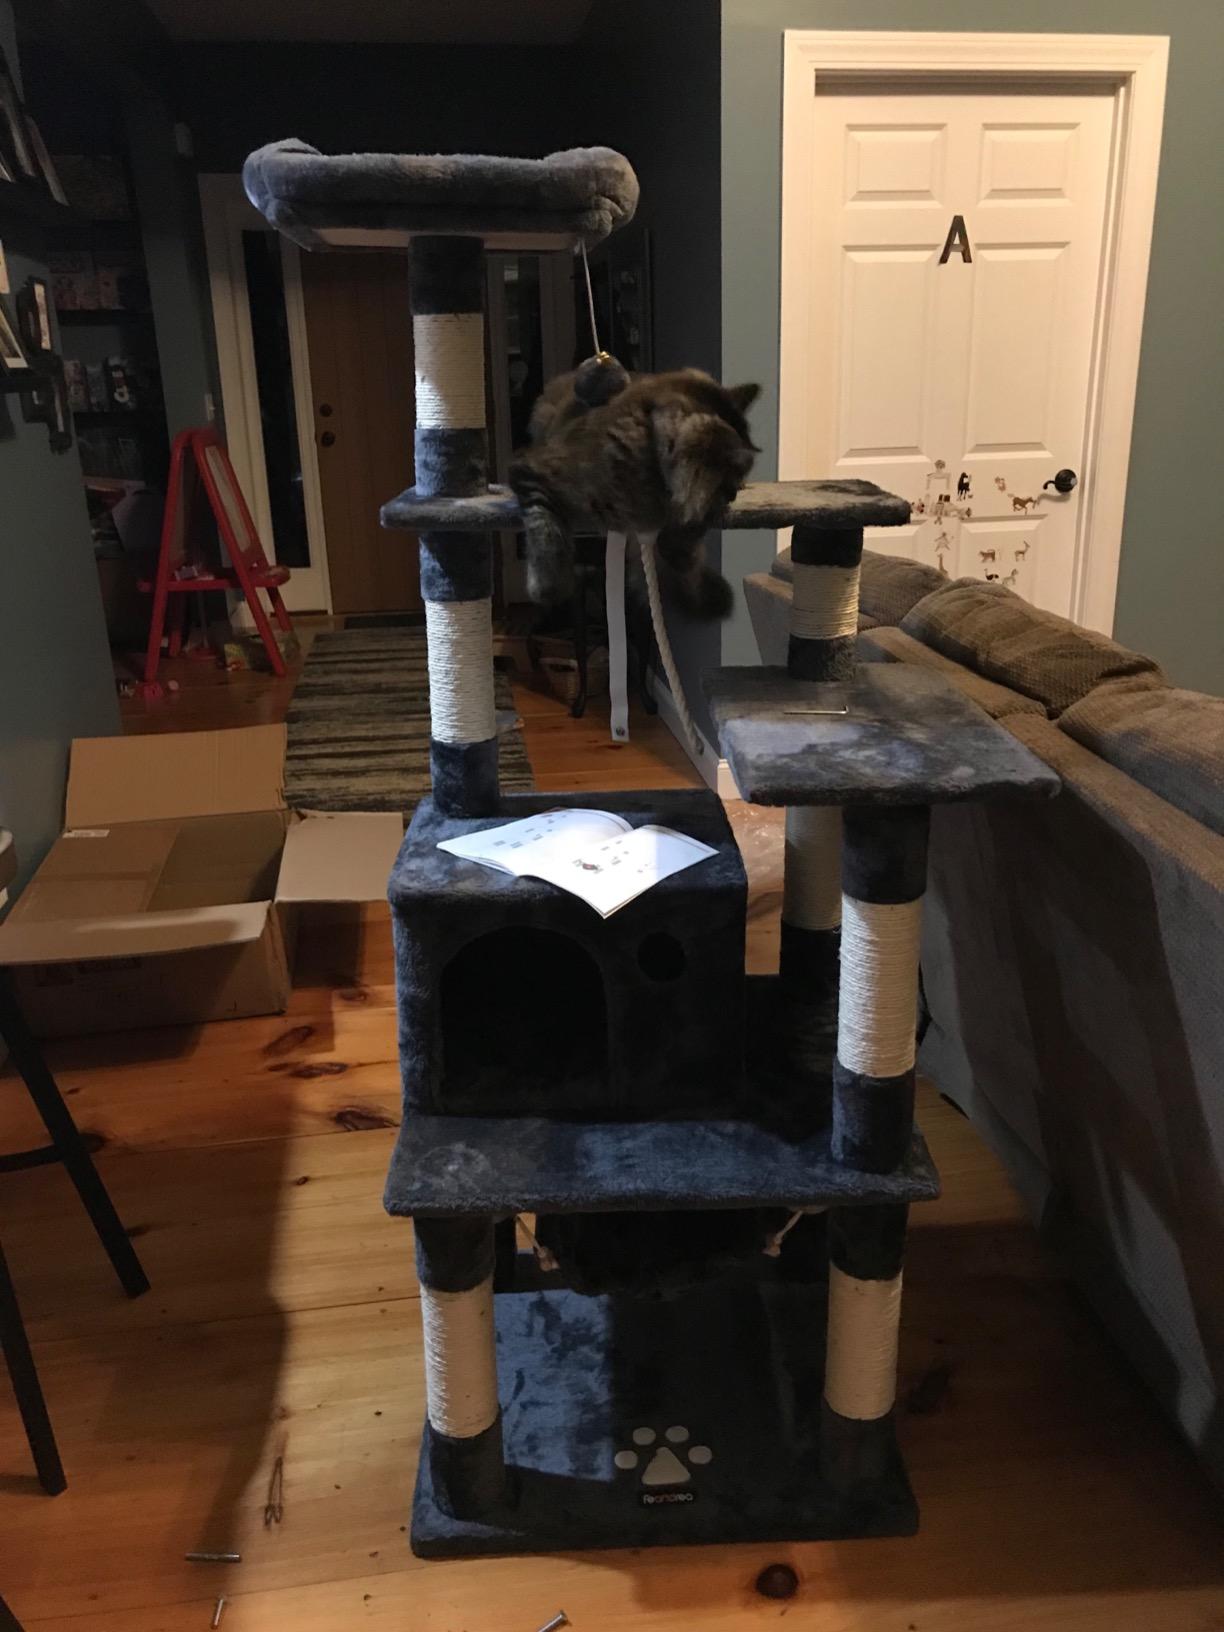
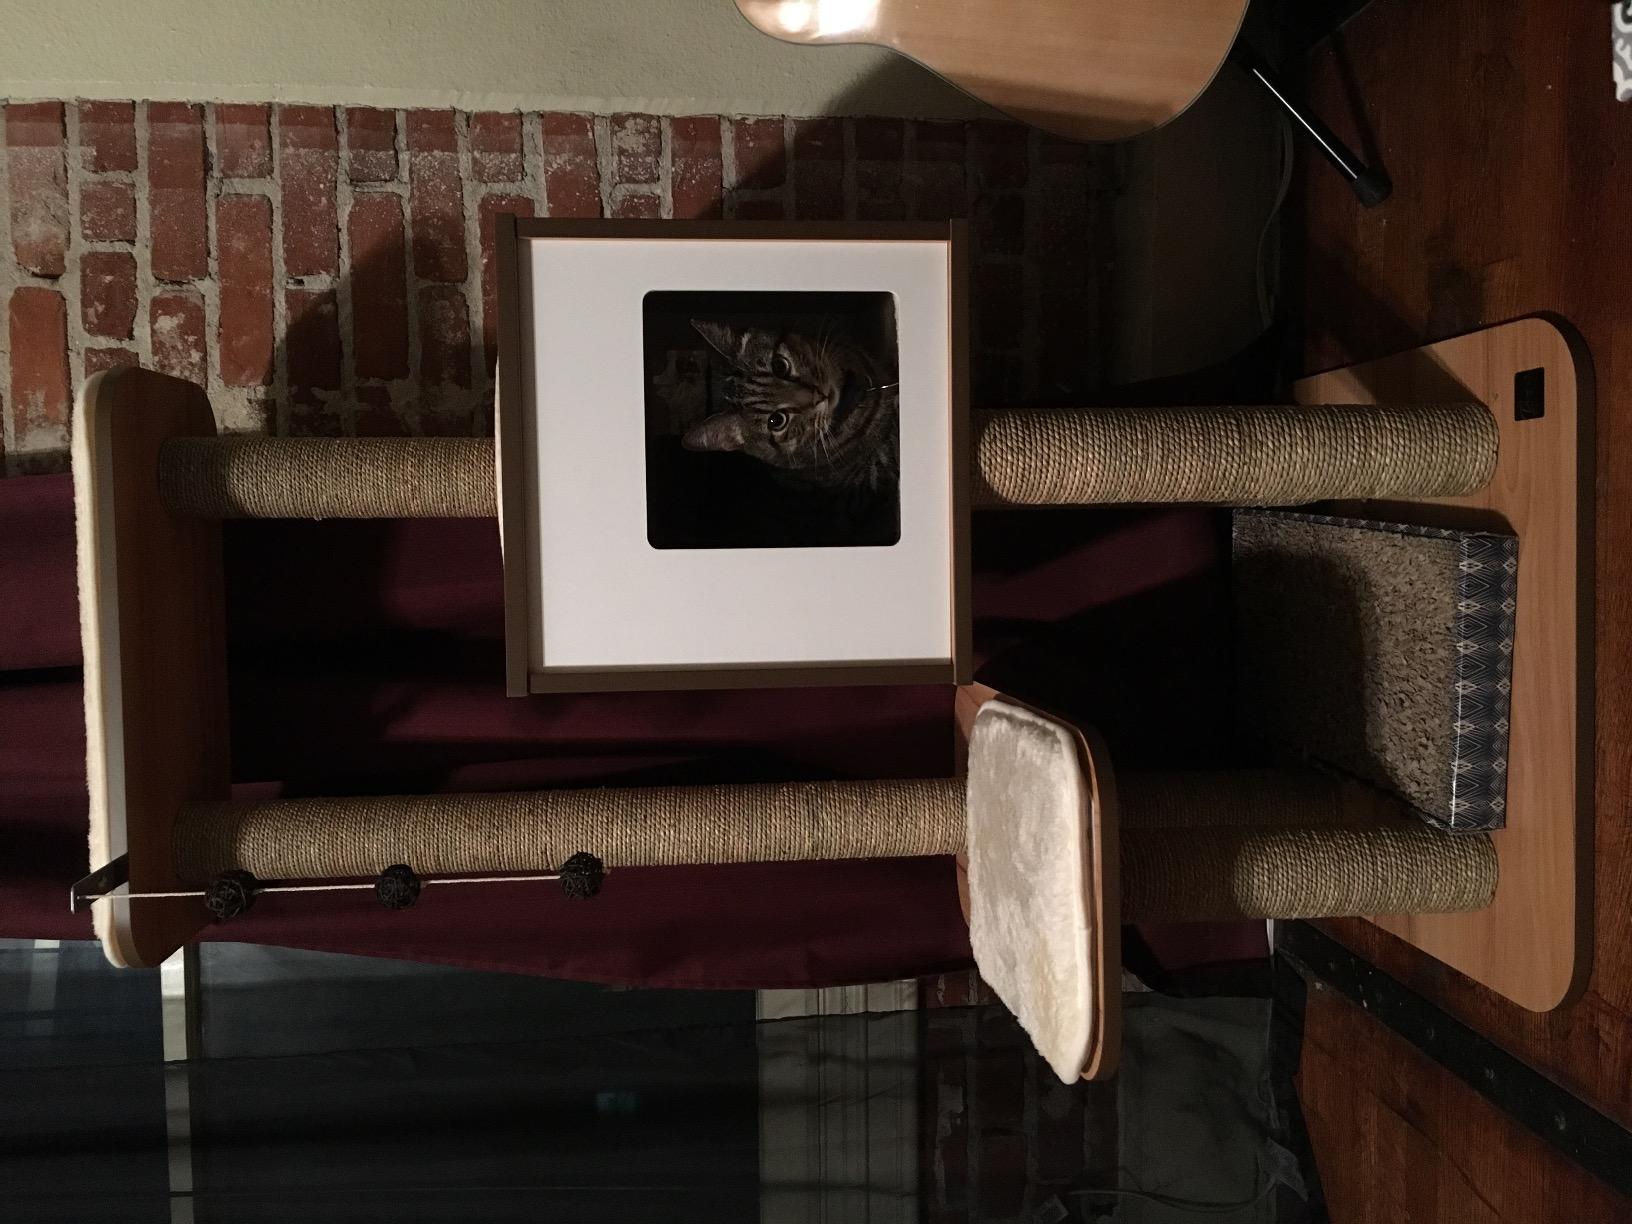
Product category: items_cat tree
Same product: no